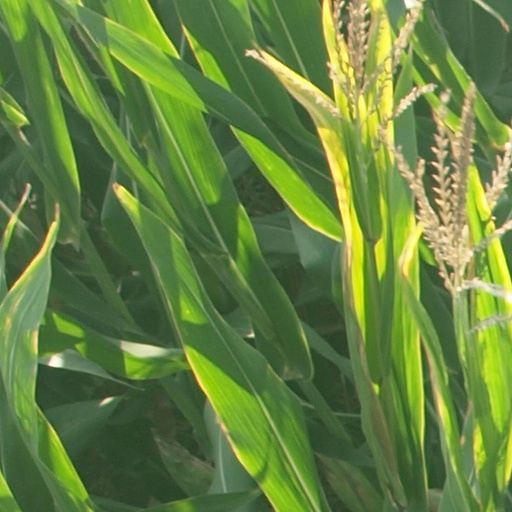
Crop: maize; corn